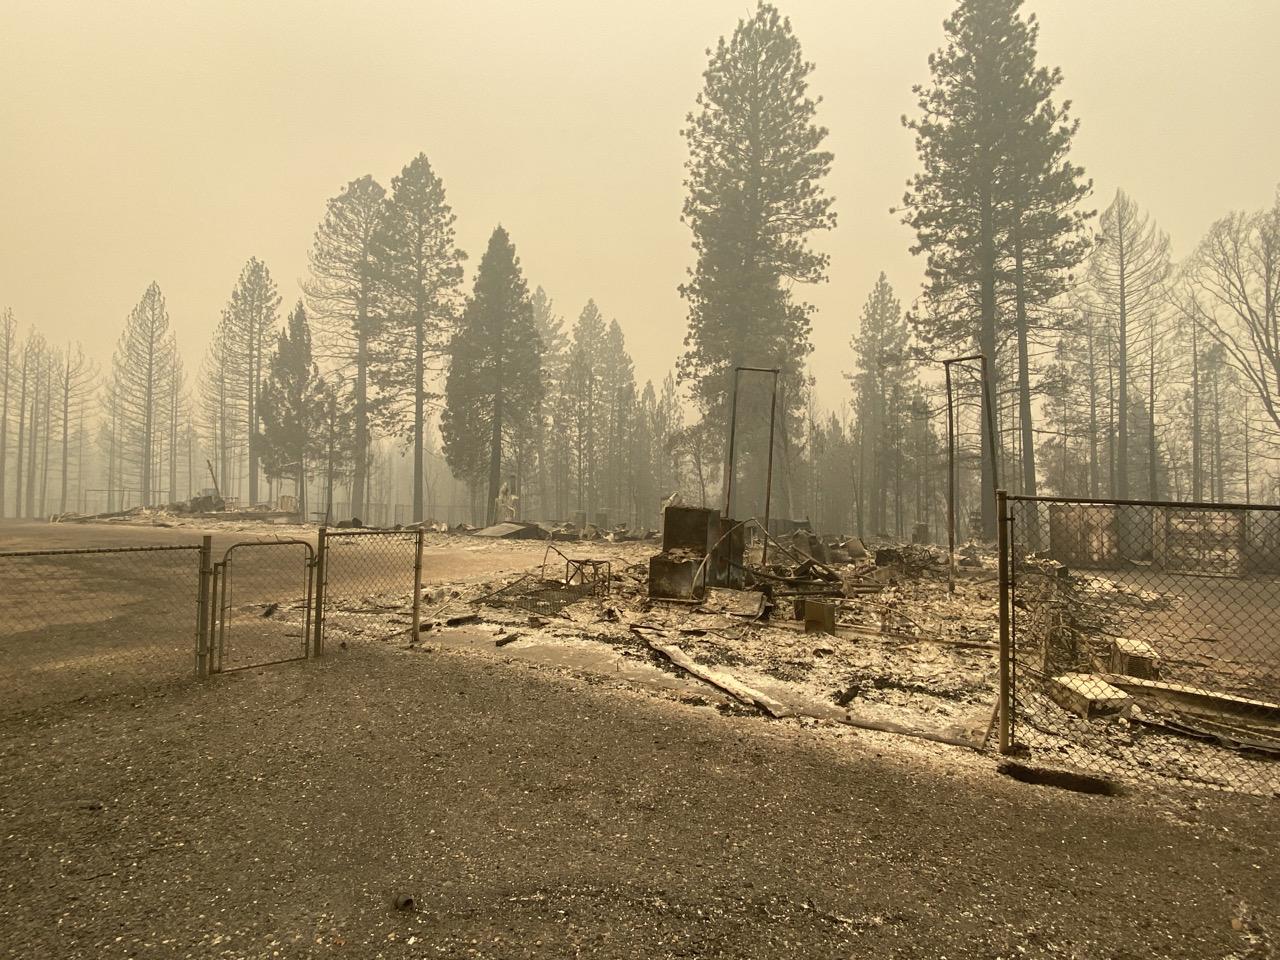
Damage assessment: destroyed